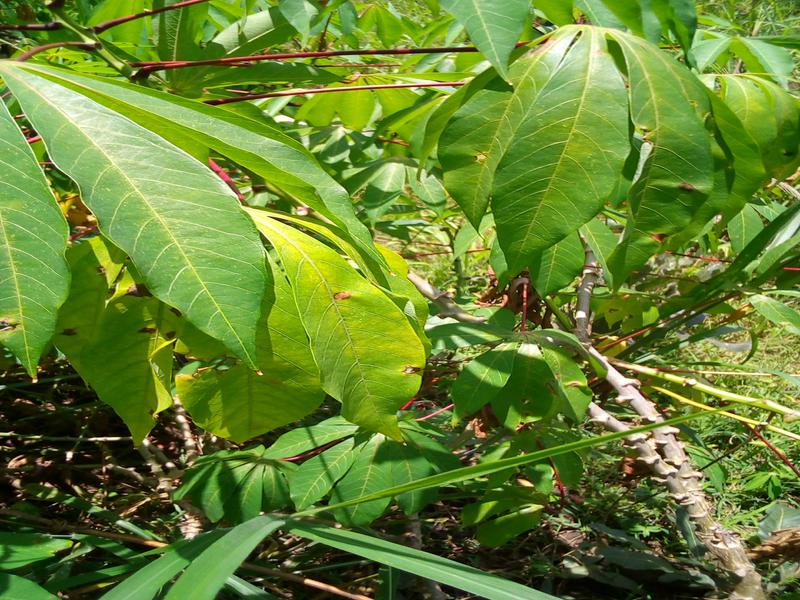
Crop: cassava
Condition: healthy